Jagoda Truhelka

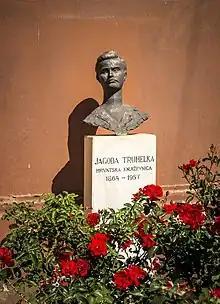
Sculpture in Osijek

Truhelka considered herself foremostly an educator, emphasizing her education and training; writing was something that "came on its own, unintended, unprepared, and unassuming". She published a dozen novellas, several short stories, and two novels. In 1900, Jagoda Truhelka and Marija Jambrišak launched the magazine "Domaće ognjište" (The Home Hearth), which attracted significant contribution from other women writers. Antun Gustav Matoš said that the magazine was of "inestimable importance" because it was "not only a pedagogical paper but also a women's paper". Truhelka was at that time at the centre of a network of female activists in Zagreb, and ran a joint household with one of those women for 30 years.